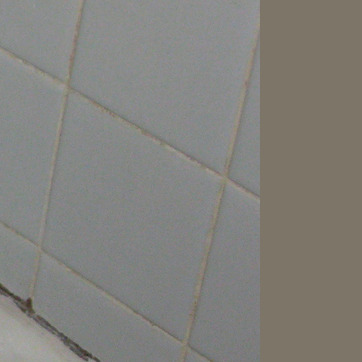
Material: tile